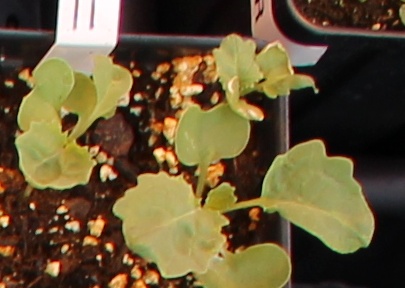
Label: Canola